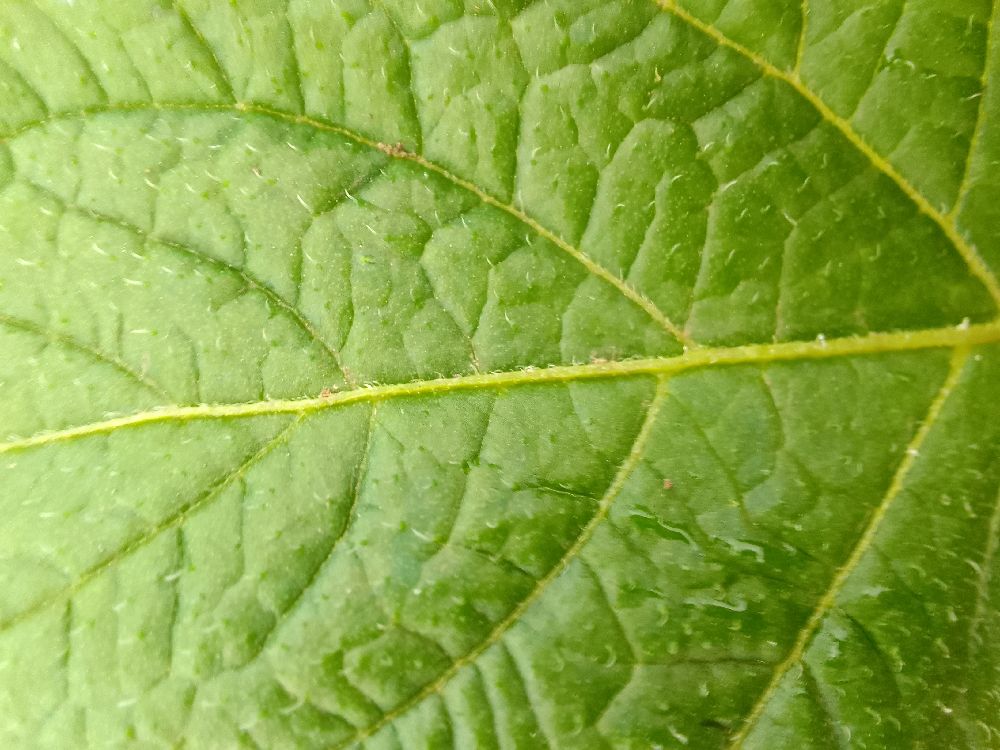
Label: Healthy